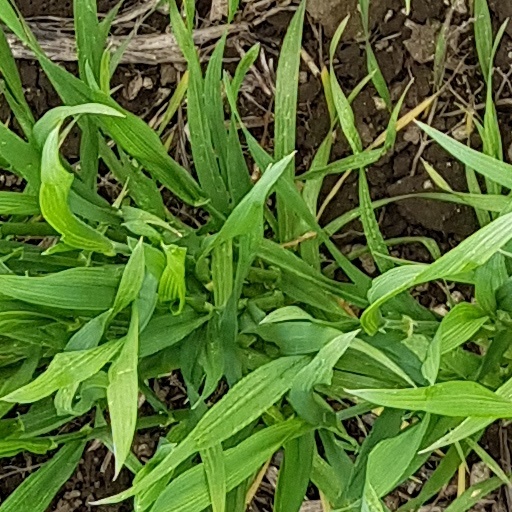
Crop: wheat